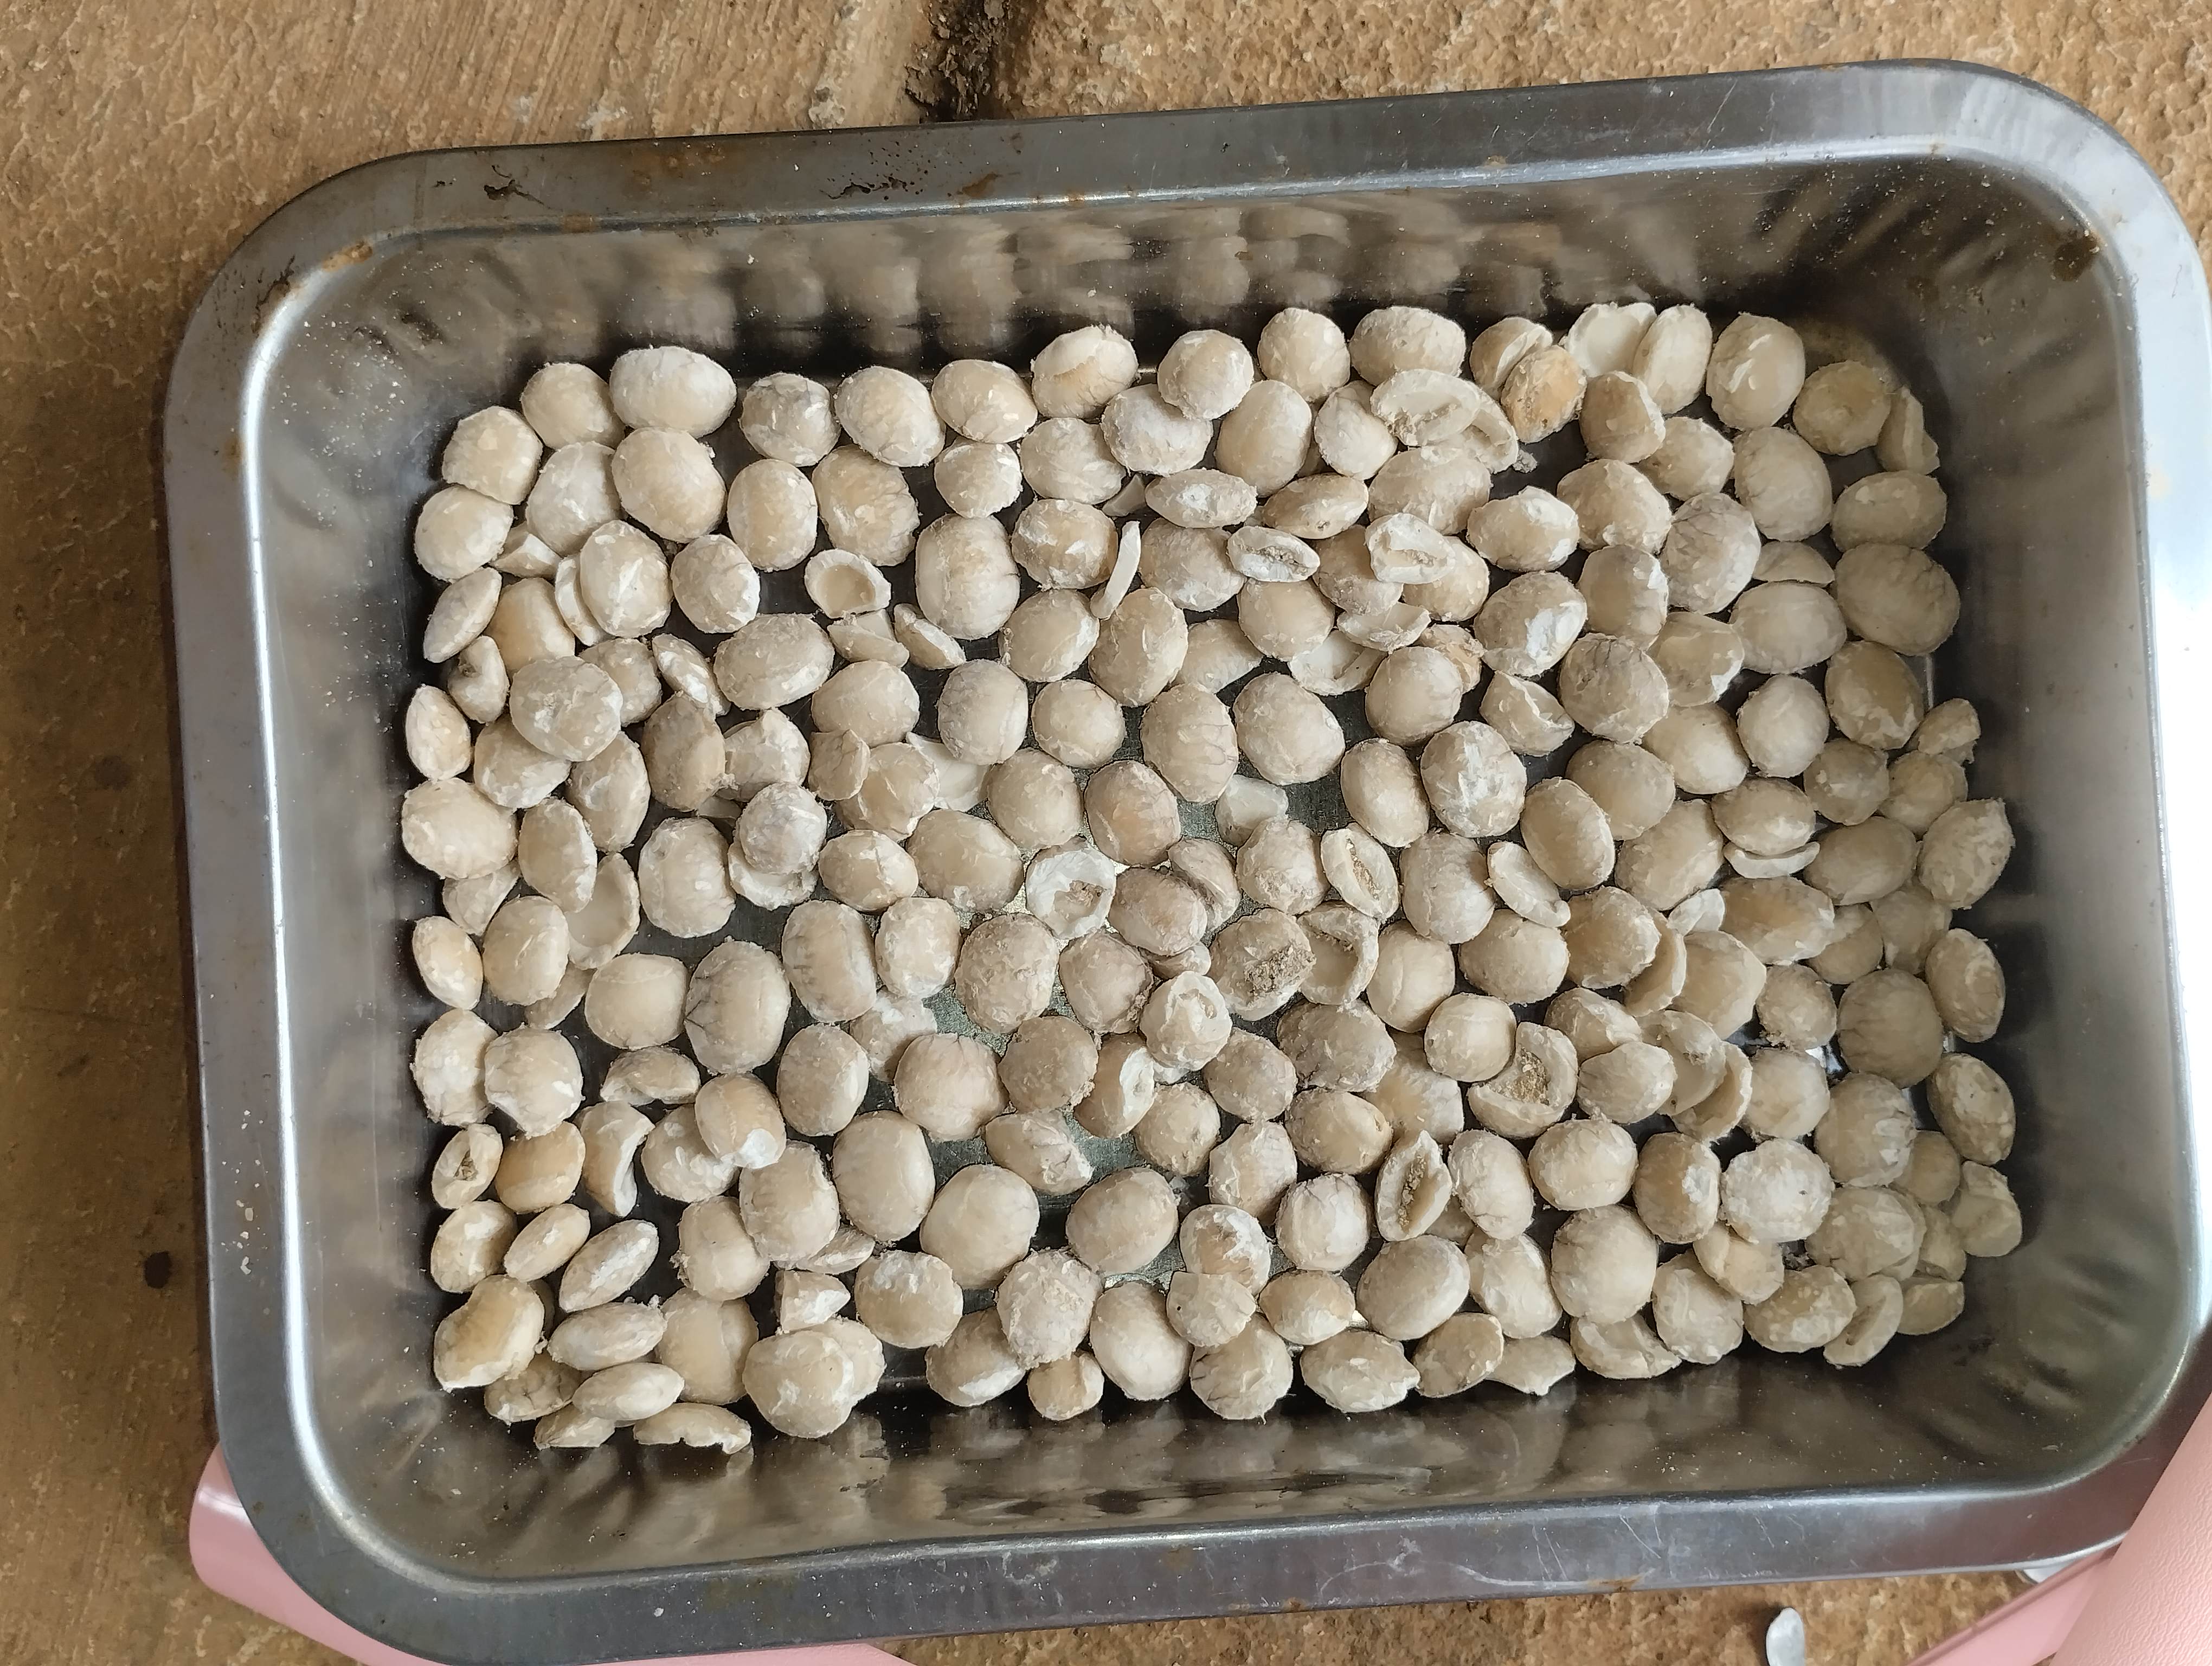
Label: bagus (good seed)